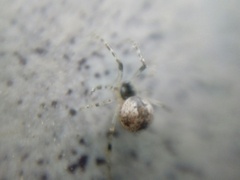
Species: Parasteatoda_tepidariorum